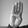
ASL letter: B